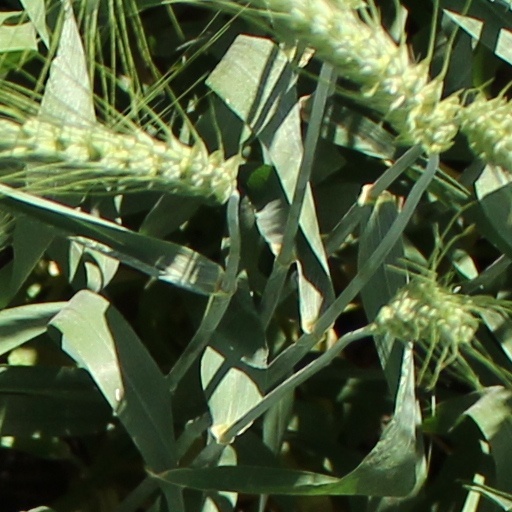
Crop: wheat